Lone Hand Saunders

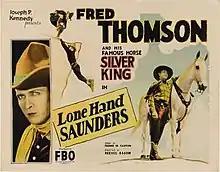
Lobby card

Lone Hand Saunders is a 1926 American silent Western film directed by B. Reeves Eason and starring Fred Thomson, Bess Flowers, and Frank Hagney.